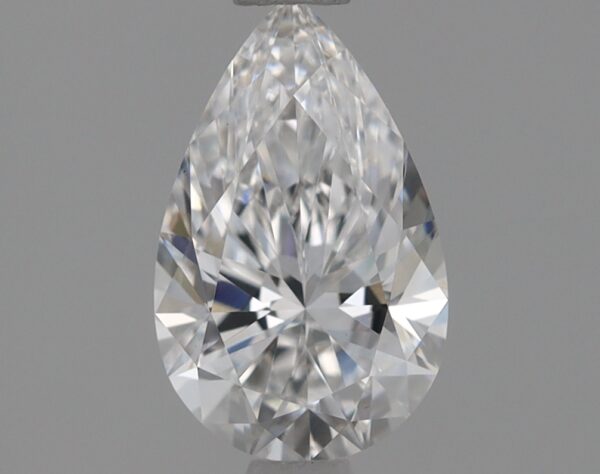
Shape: pear
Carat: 0.72
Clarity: VS1
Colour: E
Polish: EX
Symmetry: EX
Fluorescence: NONE
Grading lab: IGI
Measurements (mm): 8.03 x 5.02 x 3.16